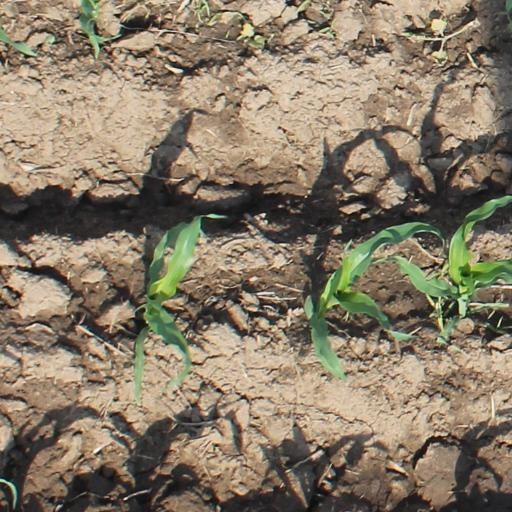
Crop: maize; corn